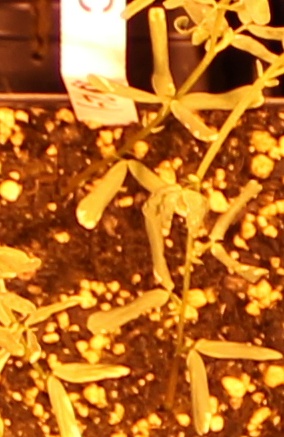
Label: Lentil